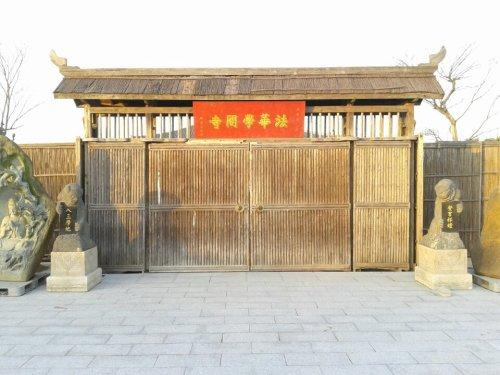
地标名称：法华学问寺
所在城市：上海市·浦东新区